Meredith Monk

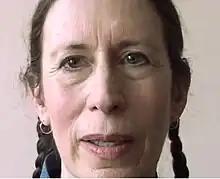
Meredith Monk in "Speaking portraits"

Monk has won numerous awards, including a MacArthur Fellowship and the Creative Capital Award in the discipline of Performing Arts. She has also been a MacDowell Fellow six times (1987, 1988, 1994, 1996, 2001, Winter 2007). She has been awarded honorary Doctor of Arts degrees from Bard College, the University of the Arts (Philadelphia), the Juilliard School, the San Francisco Art Institute and the Boston Conservatory. In 1979, the Supersisters trading card set was produced and distributed; one of the cards featured Monk's name and picture. In 1985, Monk won an Obie Award for Sustained Excellence for her contributions to the off-Broadway community.